Valle Mäkelä

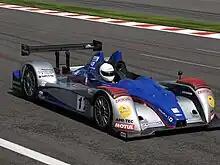
Valle Mäkelä driving the Hope PoleVision ORECA FLM09

Mäkelä began his kart racing career at the age of five. In 2000 he became Finnish Champion in the ICA-J class.